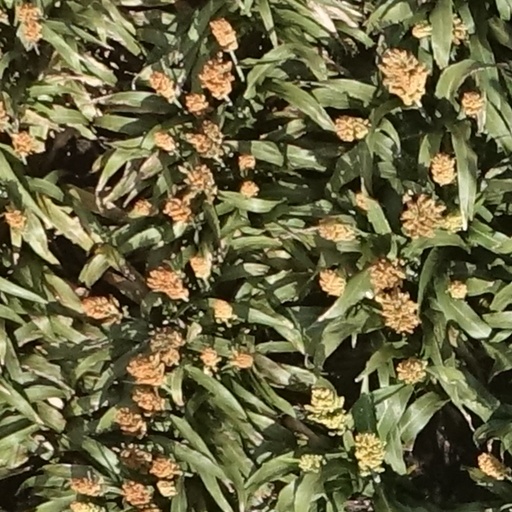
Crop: sorghum